Music venue

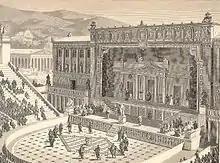

Music venues can be categorised in a number of ways. Typically, the genre of music played at the venue, whether it is temporary and who owns the venue decide many of the other characteristics.